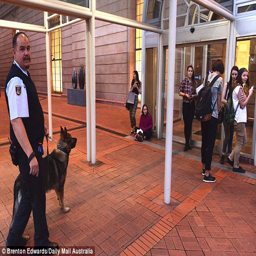
keeping watch : a security guard and his dog were photographed keeping an eye on supporters after police officers were called in to monitor the situation